CHAN-DT

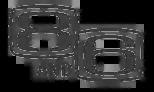
CHAN-TV and CHEK-TV shared this logo in the 1960s; it was often used when the stations simulcast programming.

The station first signed on the air at 4:45 p.m. on October 31, 1960. Founded by Art Jones' Vantel Broadcasting, it originally operated as an independent station. It acquired several programs from CTV upon that network's launch on October 1, 1961; it would eventually join the network formally in 1965.